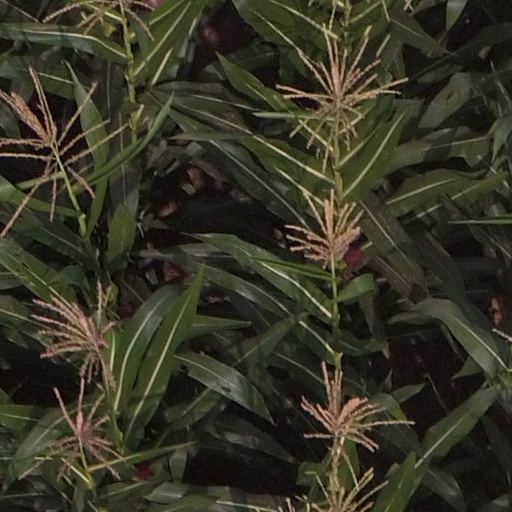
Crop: maize; corn